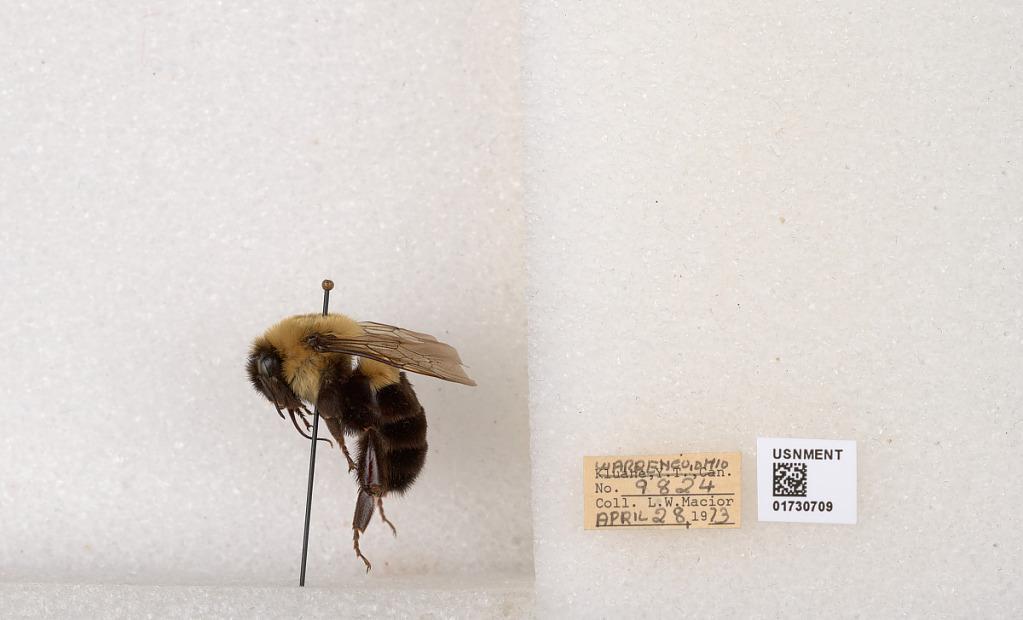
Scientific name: Bombus impatiens Cresson
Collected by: L. Macior
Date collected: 1973-4-28
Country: United States
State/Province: Ohio
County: Warren
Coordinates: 39.4276, -84.1668